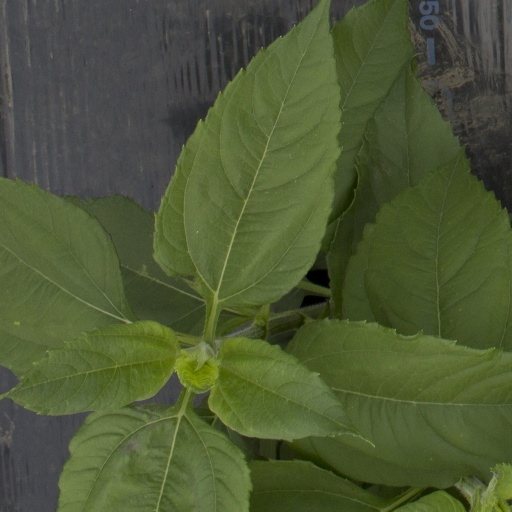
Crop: Jerusalem artichoke